Bloody Creek crater

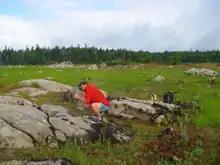
Acadia University technician Don Osburn sampling rocks near the rim of the crater for evidence of impact shock features.

The Bloody Creek structure is slightly elliptical in shape with a long northwest-trending major axis and a long southwest-trending minor axis. As seen in aerial photographs taken before Bloody Creek was flooded, the "crater" of this structure is defined by a continuous and prominent scarp that is high and completely encircles what was once a flat fen. Approximately of peat and lake sediments underlies the surface of the former fen. These sediments rest on a bedrock surface of irregular relief that is bisected by a southwest-trending ridge.